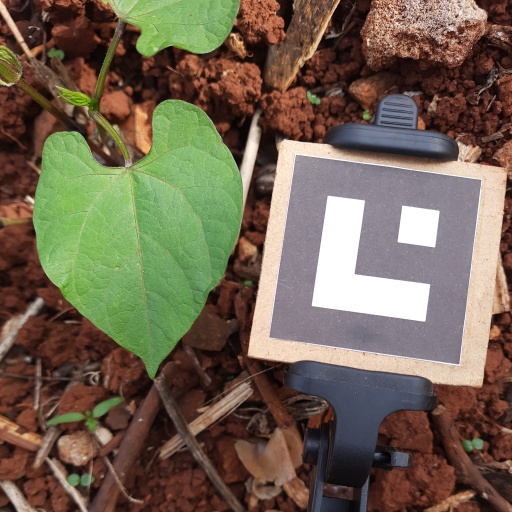
Observations: wavy surface, no eating holes, under shade